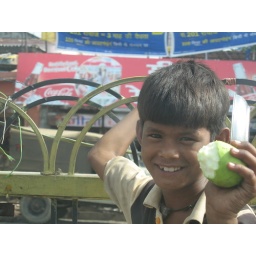
A street vendor boy in a busy road in Jhansi, India